Woodland, Devon

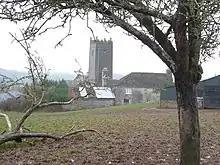
View of the village from the west, with Higher Woodland Farm and St John's church

Woodland is a small hamlet and civil parish in Teignbridge, Devon, England. The parish lies just east of the town of Ashburton; the hamlet is about from the town.